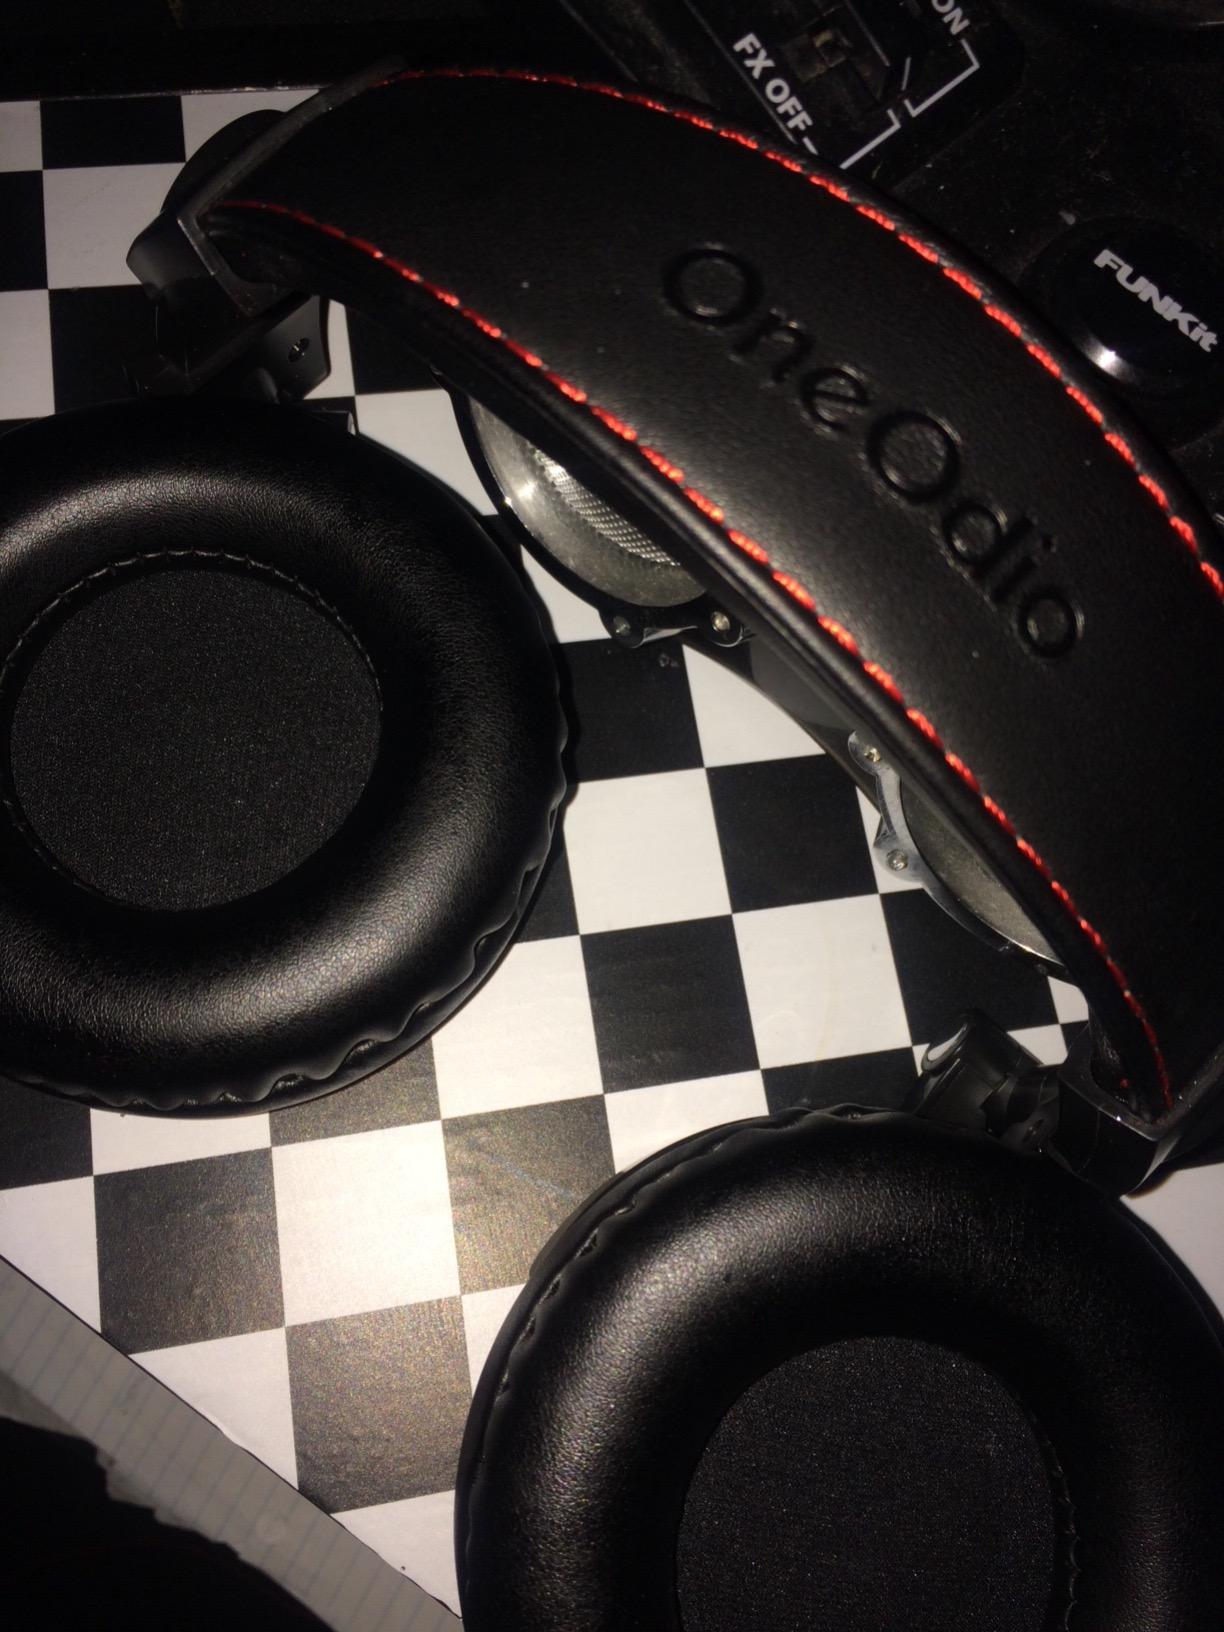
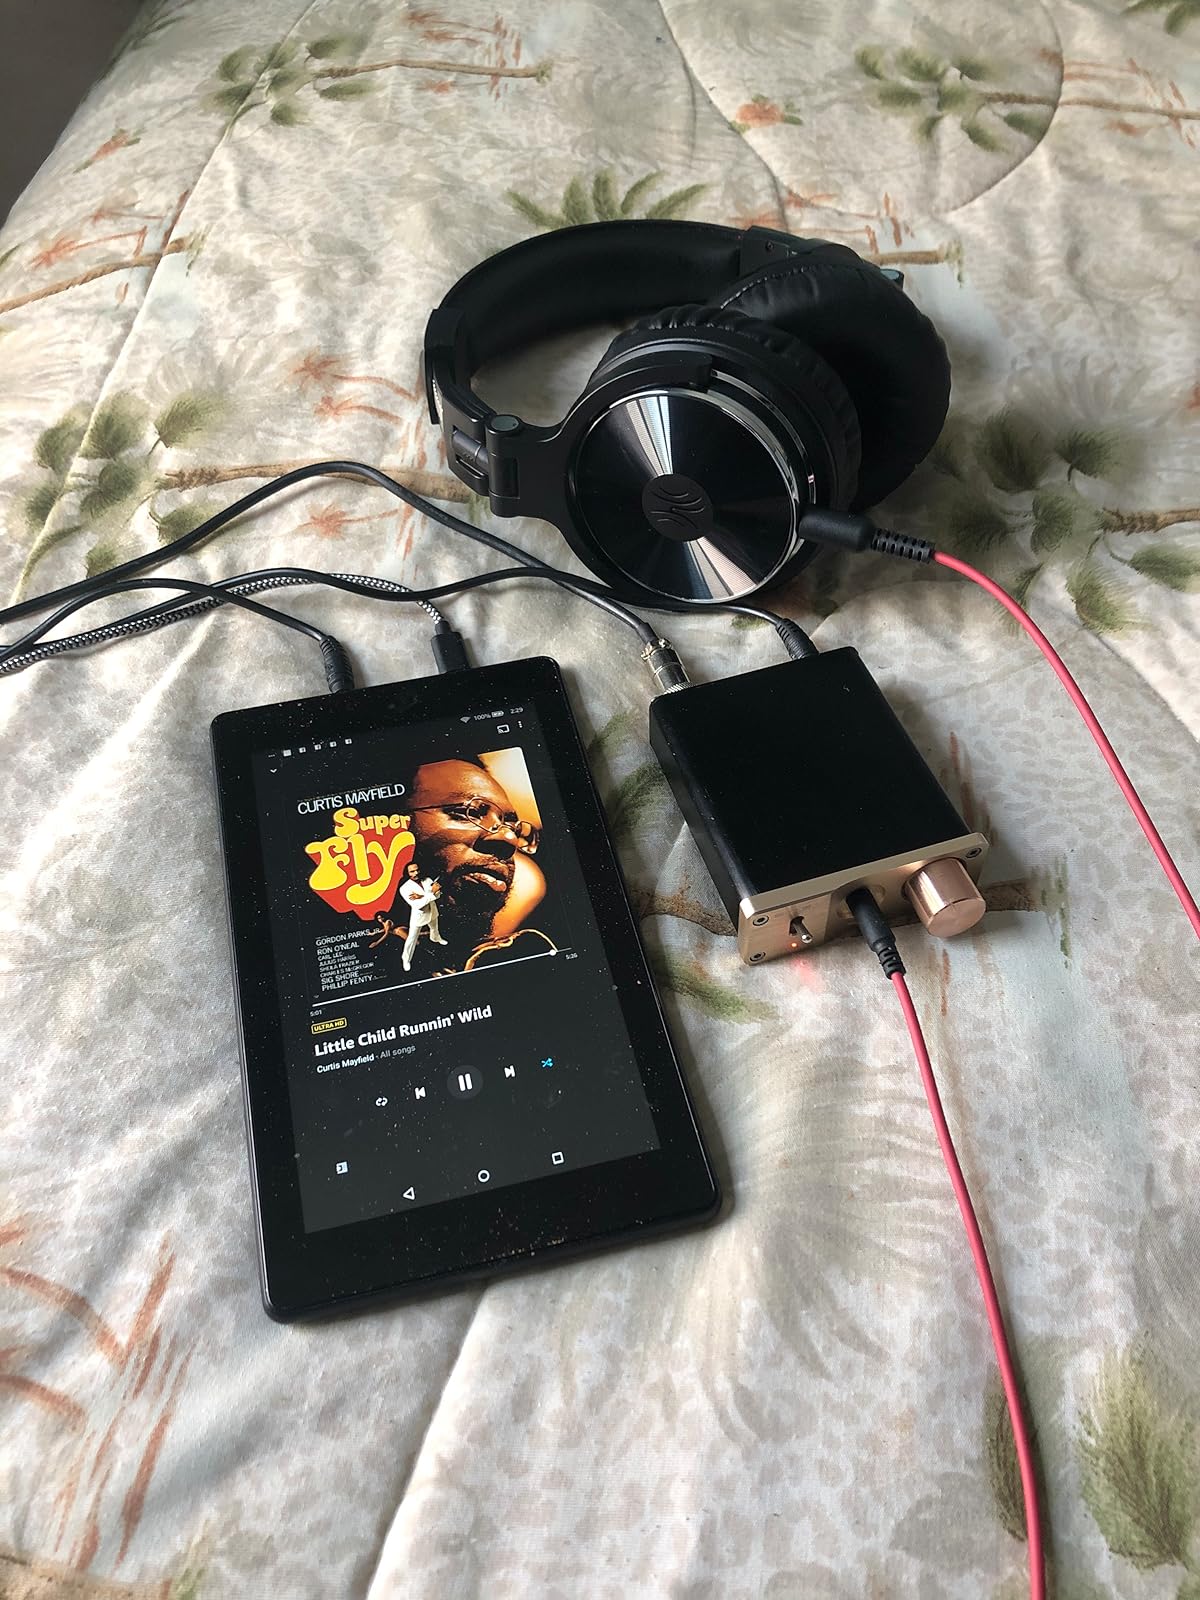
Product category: headphones
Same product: yes